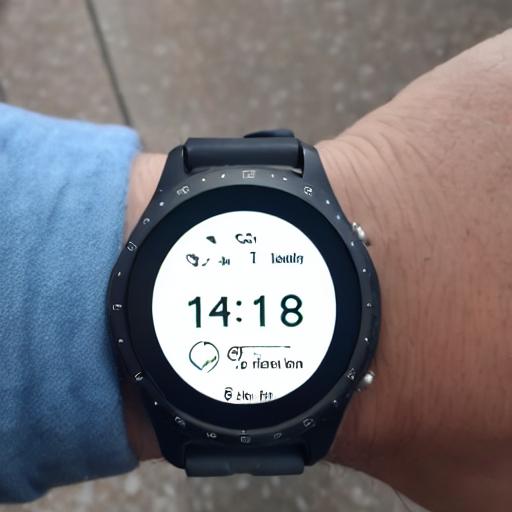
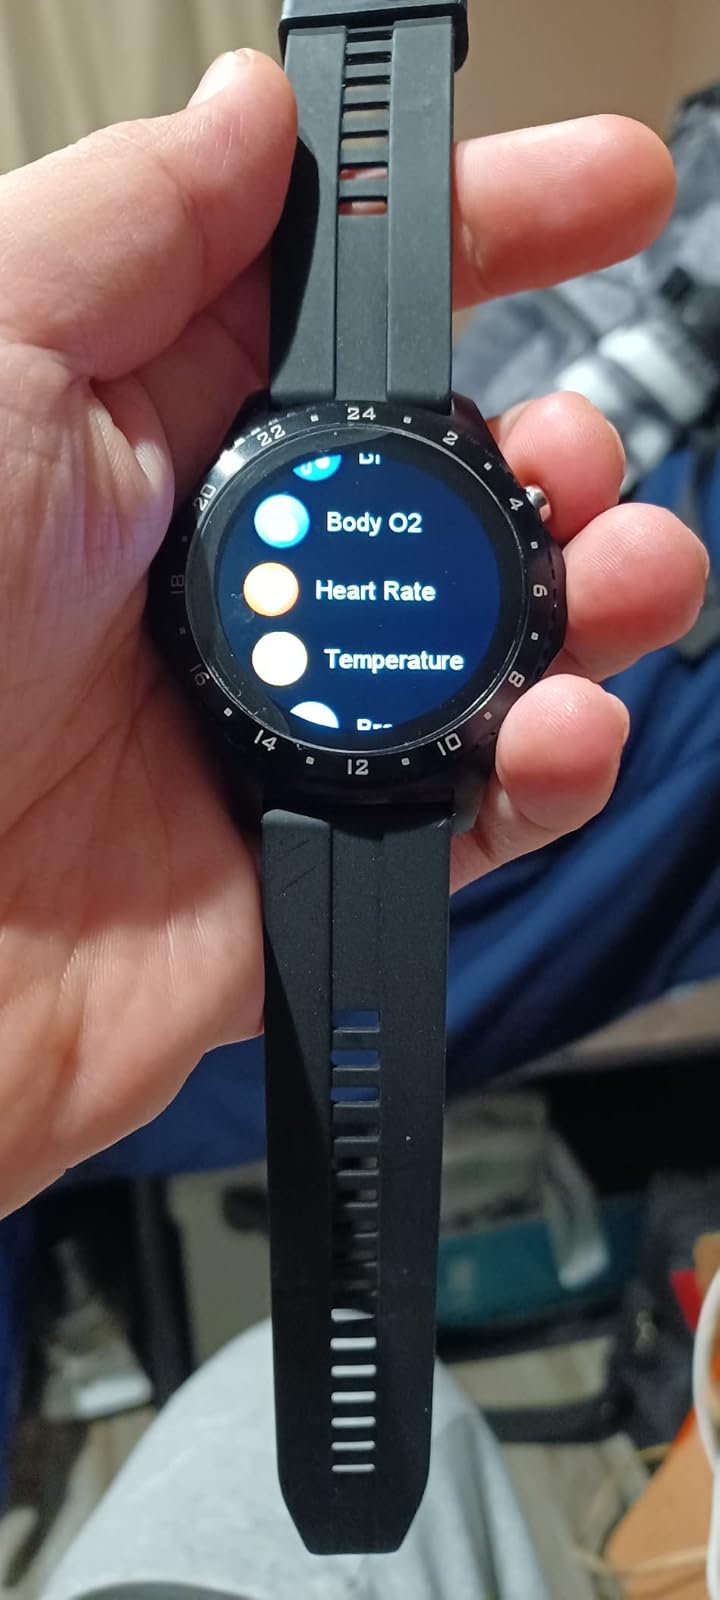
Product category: smartwatch
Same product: no